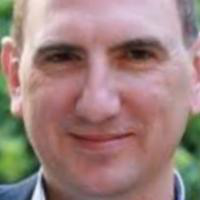
Age group: age 41-55